Iain Lee

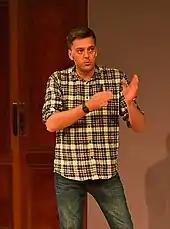
Lee in 2015

From 2012 to 2015, Lee presented the weekday breakfast show on BBC Three Counties Radio, a local service that served Bedfordshire, Hertfordshire, and Buckinghamshire. He later said that he accepted the job as he was unable to find work elsewhere, and felt "crushed" and a little humiliated about taking it at first. From December 2013, Lee also presented a Saturday morning show on BBC Radio WM, the BBC's West Midlands service, which was followed by a Friday afternoon slot on the station from September 2014. He left the station in the following August, citing that management considered Lee hosting both slots as "odd" and wanted him to just present on Saturdays, which he rejected. In May 2014, Lee's Three Counties show won a Radio Academy Award for Breakfast Show of the Year (Under 10 Million). On 12 August 2014, Lee was accused of making a racist remark to his producer following a spoof on-air argument, in which Lee said; "Go on, go and do the black and Asian show. Bye bye." The argument was described as banter and the BBC apologised for the comments. In November 2015, Lee was fired from Three Counties. His departure followed complaints received about his interview with a lawyer from Christian Concern earlier in the month, in which Lee accused her of being "bigoted" and "homophobic" after she defended a minister quoting verses from the Bible condemning homosexuality as sinful.